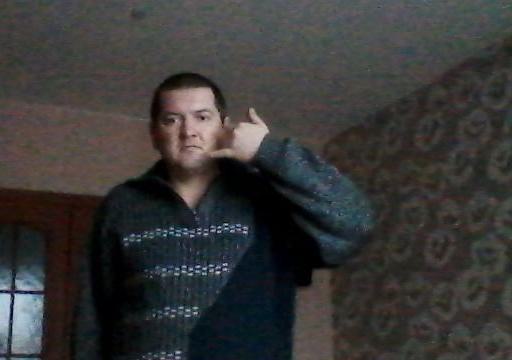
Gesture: call